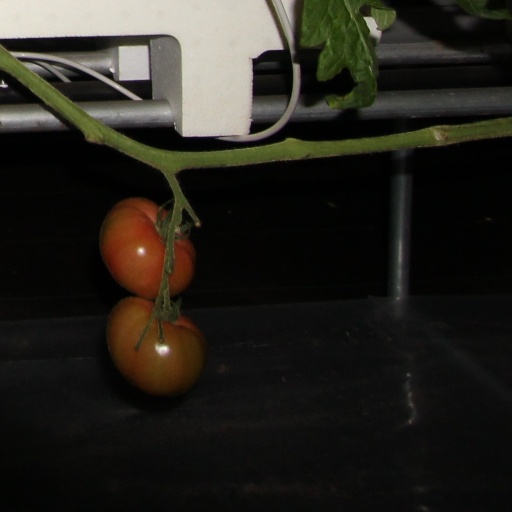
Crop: tomato